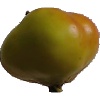
Label: Apple Red Yellow 2